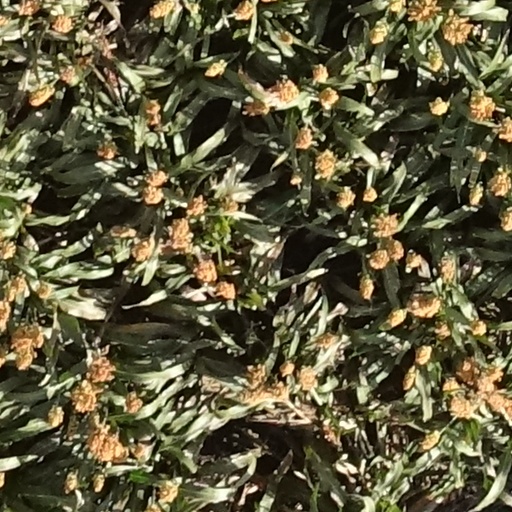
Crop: sorghum